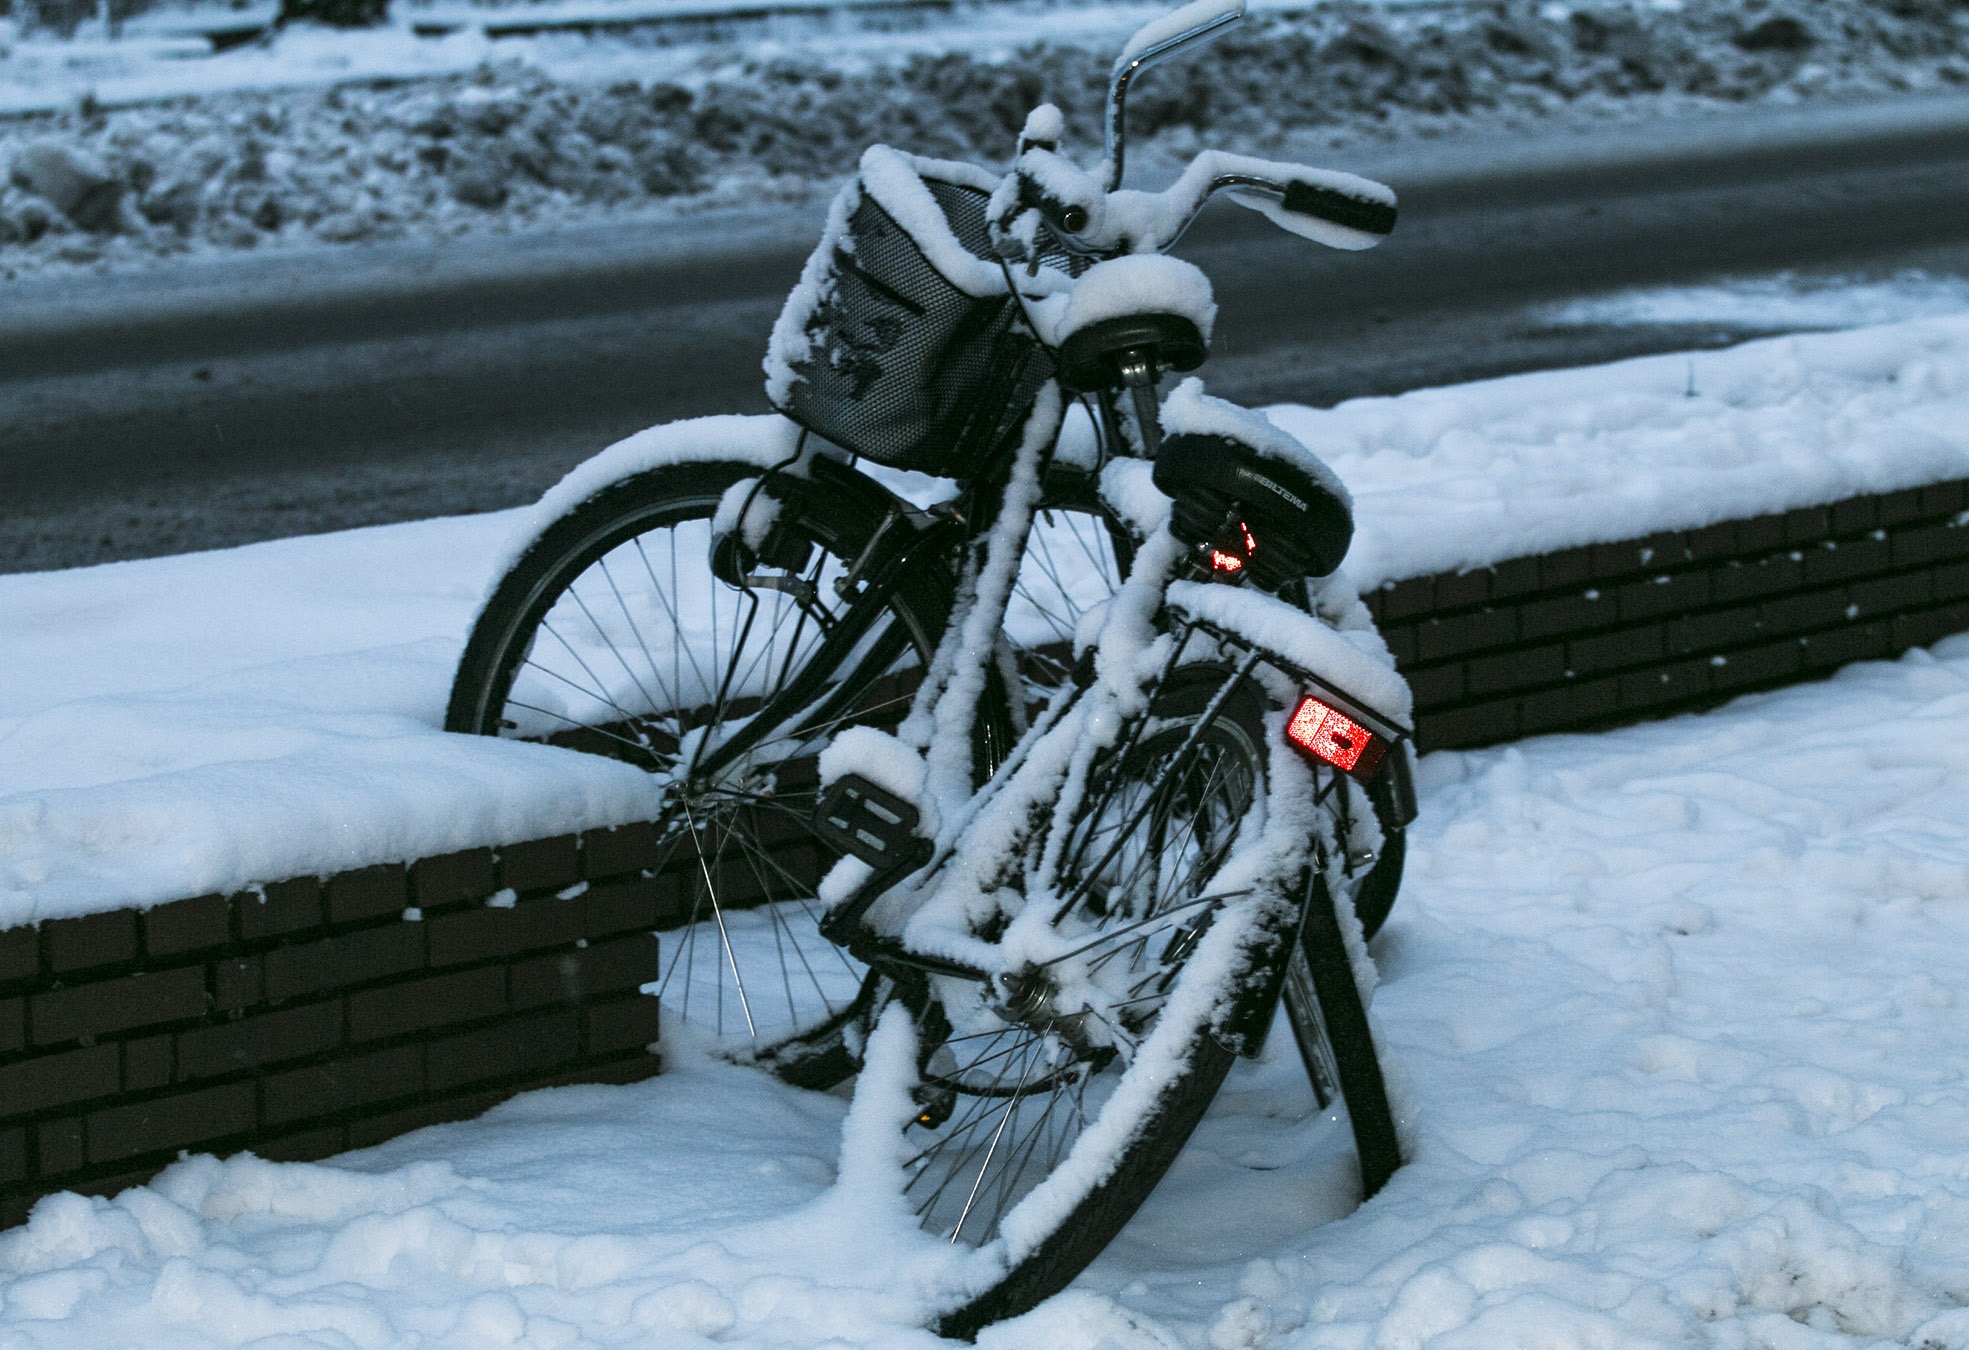
snow, cold, winter, white, bicycle, bike, vehicle, weather, snowy, frozen, blue, lonely, season, sports equipment, racing, new zealand, blizzard, freezing, snowed in, land vehicle, winter storm